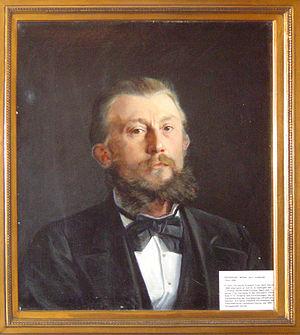
Willem-Jan Holsboer, né en 1834 et mort en 1898, est un entrepreneur néerlandais qui a vécu principalement à Davos en Suisse. Il est notamment connu comme le fondateur des Chemins de fer rhétiques et le promoteur de la station thermale de Davos.